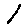
Label: 1